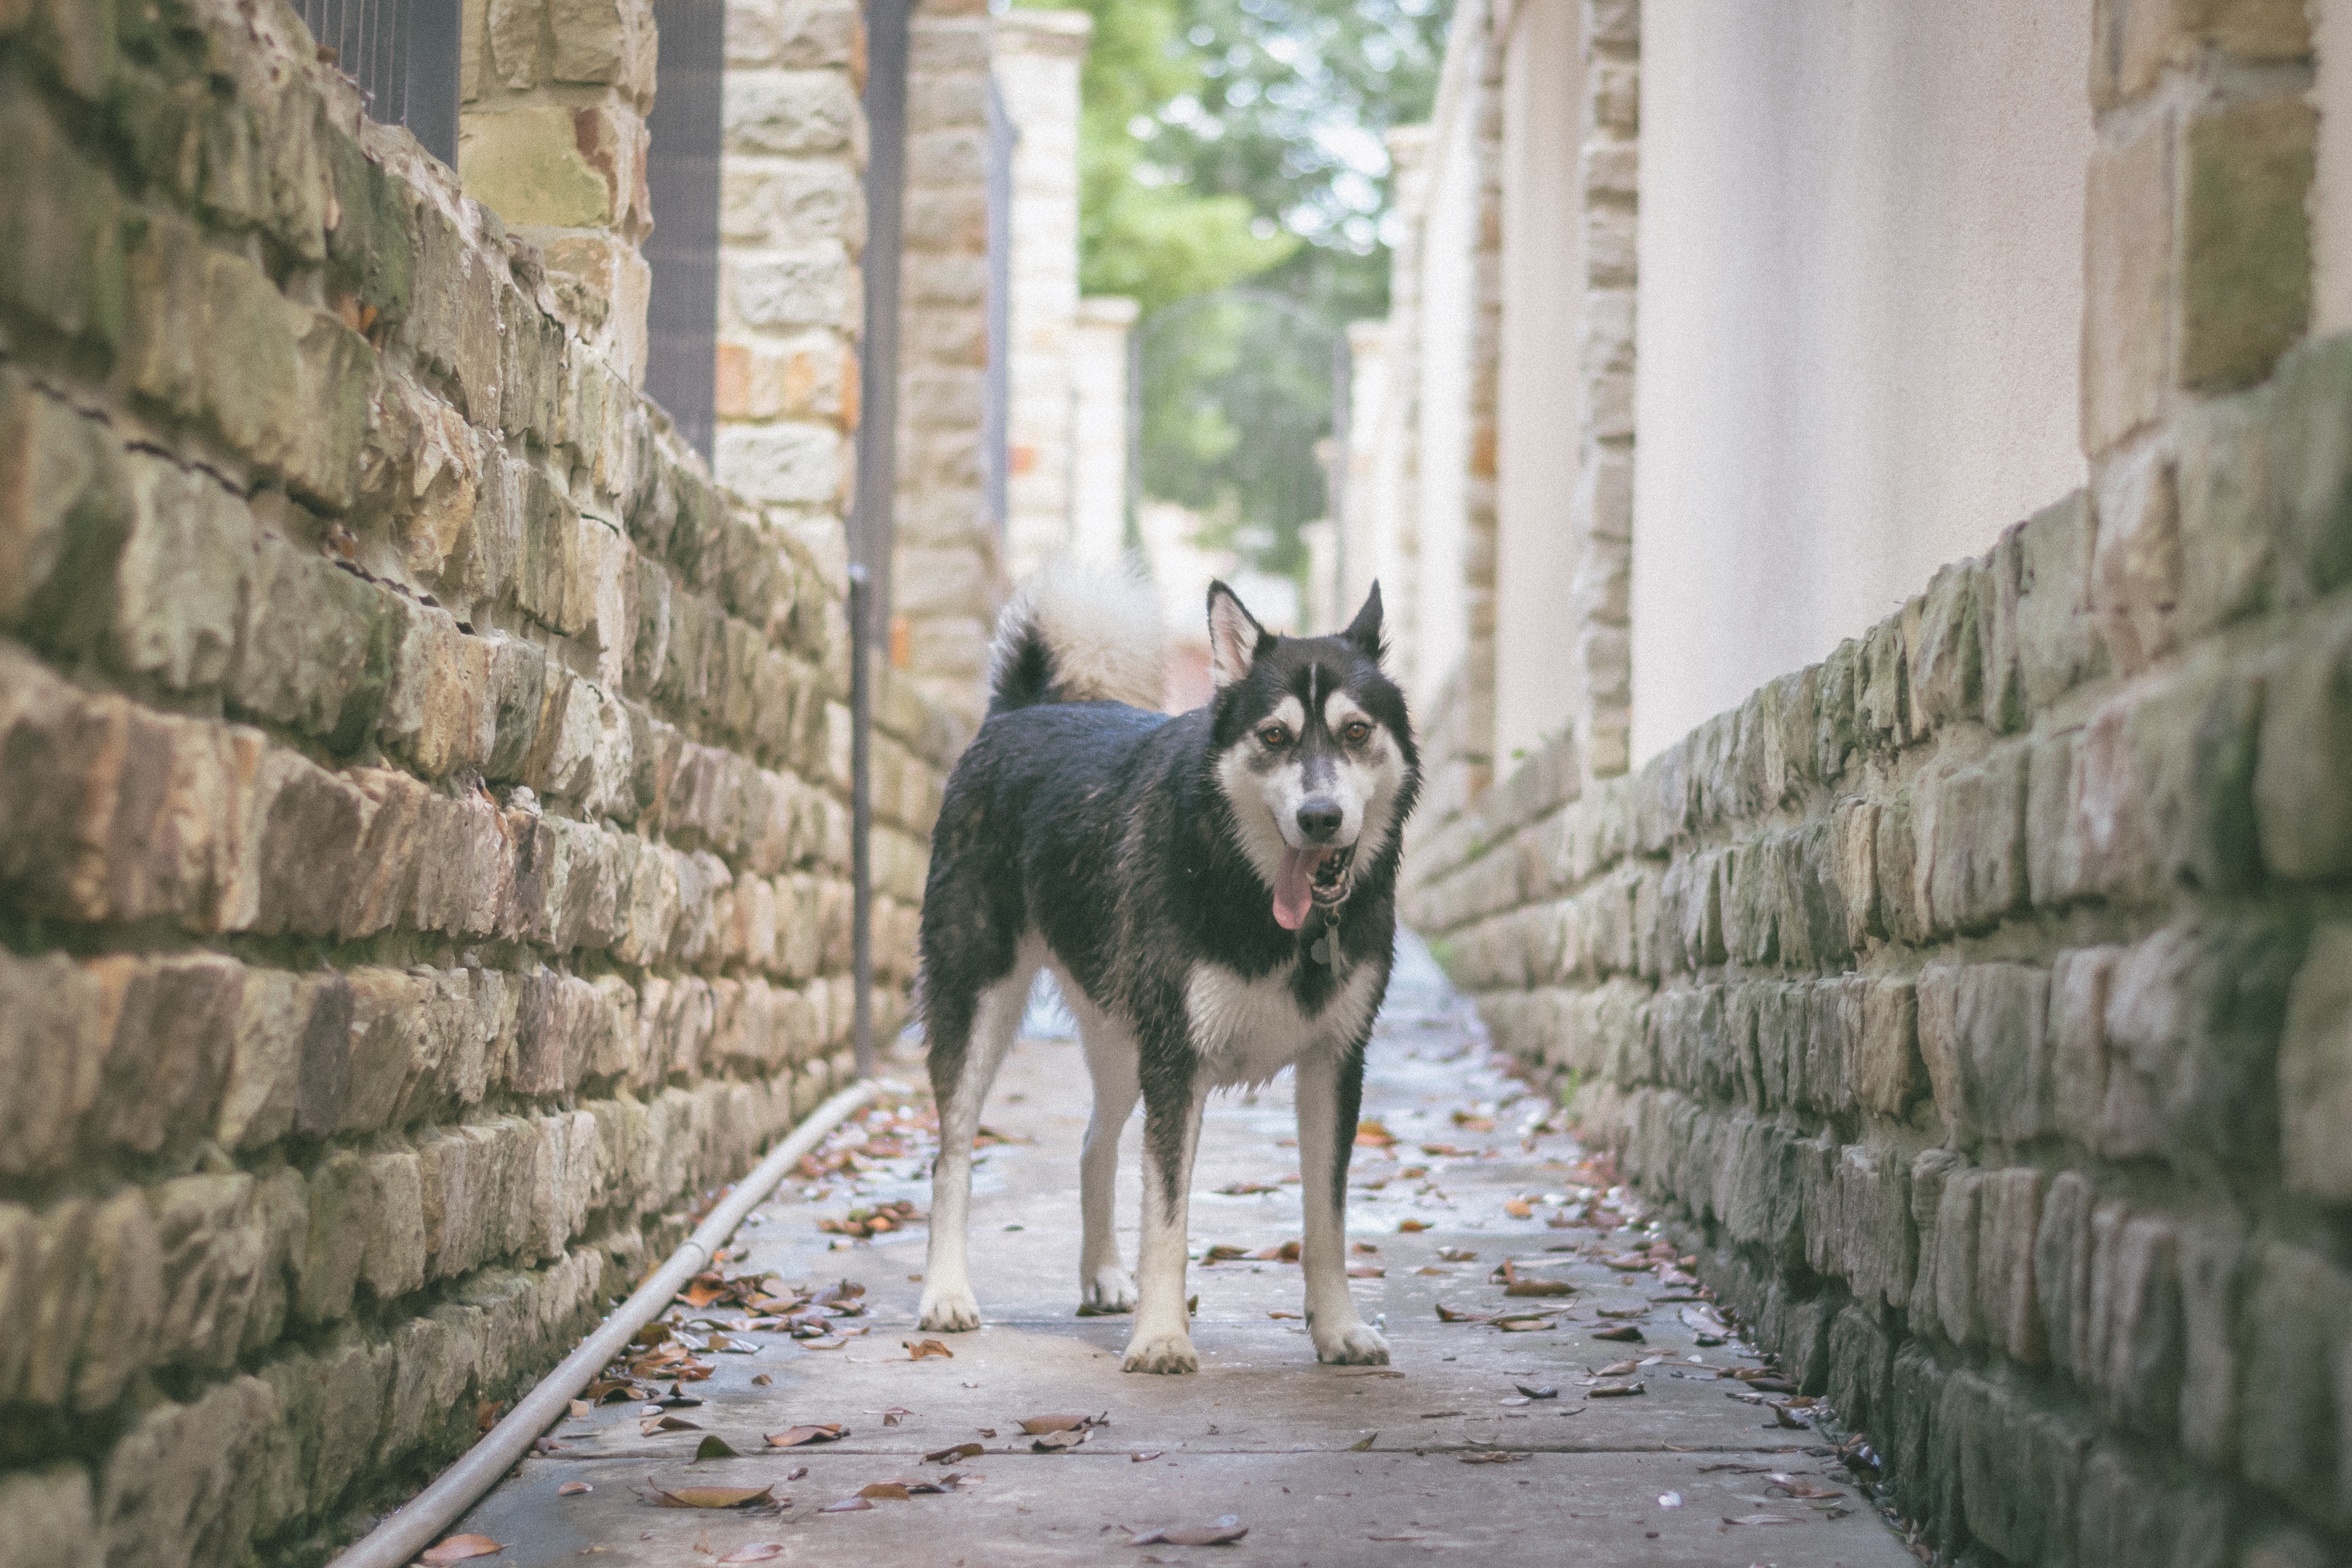
dog, mammal, dog like mammal